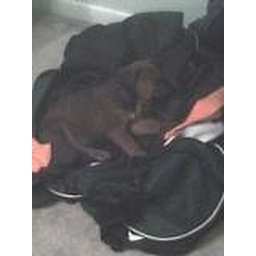
My 6 week year old puppy in my bag